Banaras Hindu University

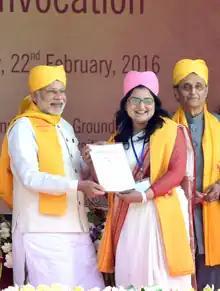
Convocation attendees in university academic costume

Funded by Department of Higher Education, MHRD, and established in 2015, the Design Innovation Centre(DIC) is a collaboration between IIT-BHU and BHU. The DIC focuses on providing a platform to the students and faculties of the university in order to foster innovation and creative problem solving. The centre also serves Indian Institute of Information Technology, Allahabad, Motilal Nehru National Institute of Technology Allahabad, and the University of Allahabad.